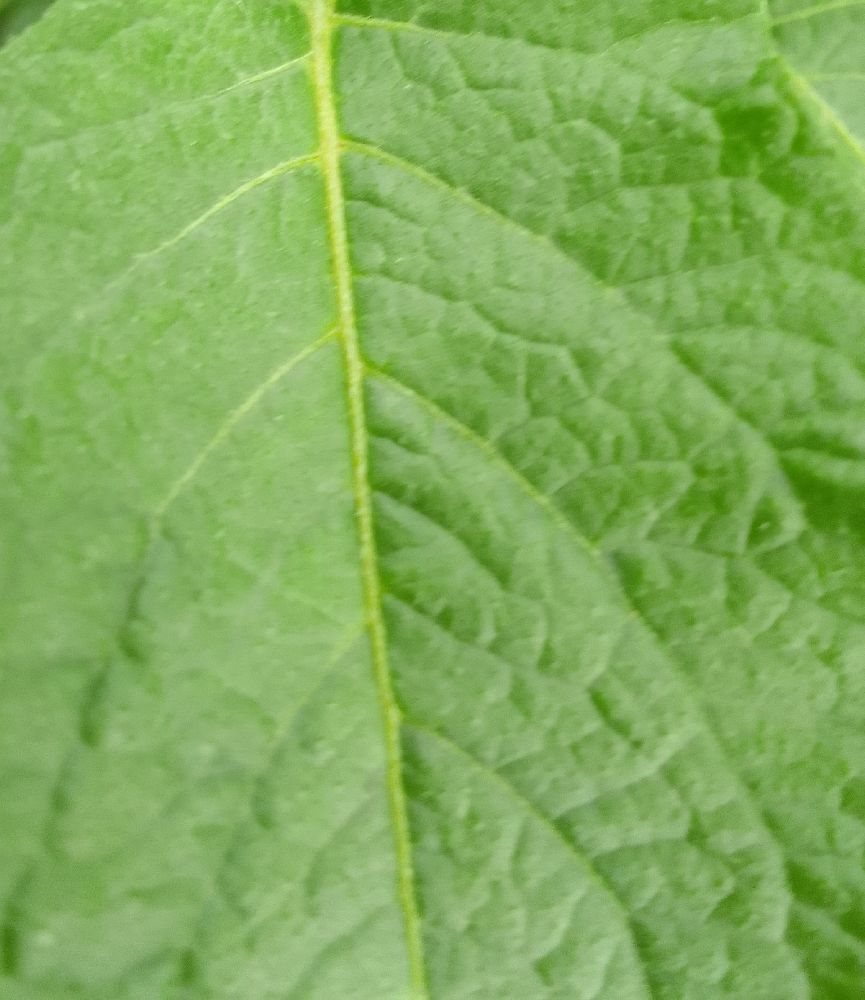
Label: Healthy